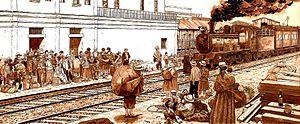
Illustration du roman BD ""LE TRANSPATAGONIEN"" sur un scénario de Benoit Peeters et Raoul Ruiz, édité chez Casterman en 1989."
Patrick Deubelbeiss, né le 20 décembre 1959 à Lourdes, est un dessinateur de bande dessinée français.